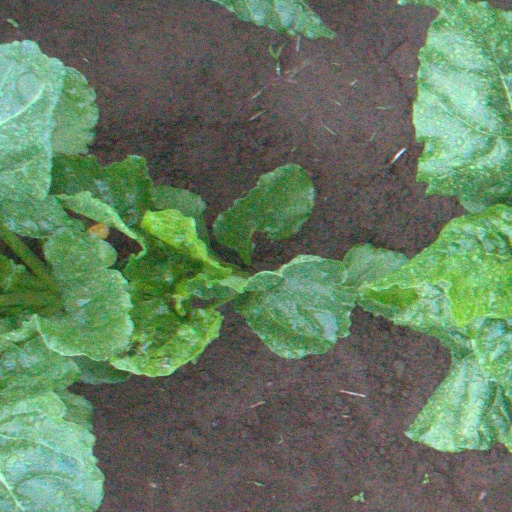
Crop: sugar beet